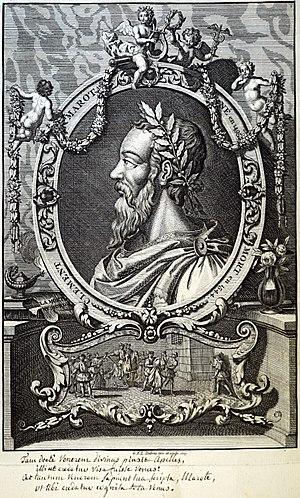
Oeuvres de Clément Marot.
Clément Marot, né à Cahors en 1496 et mort le 12 septembre 1544 à Turin, est un poète français.